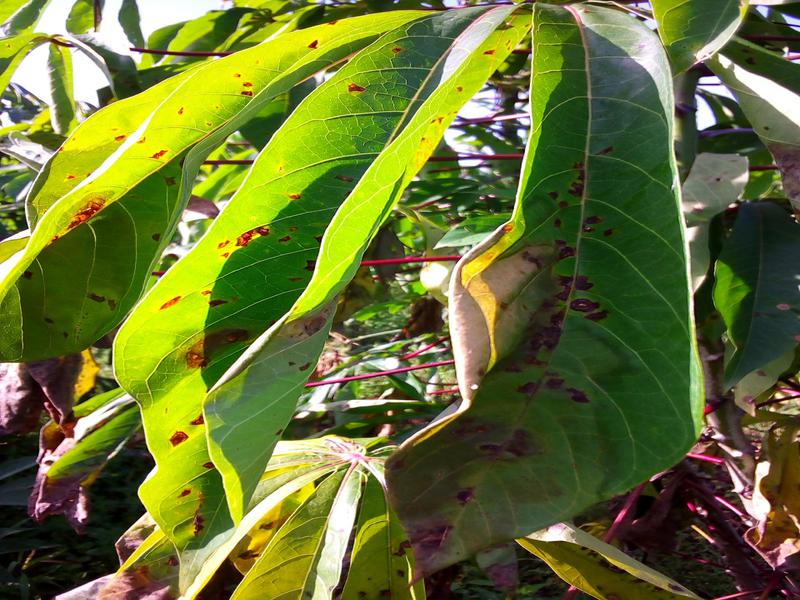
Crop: cassava
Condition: bacterial_blight